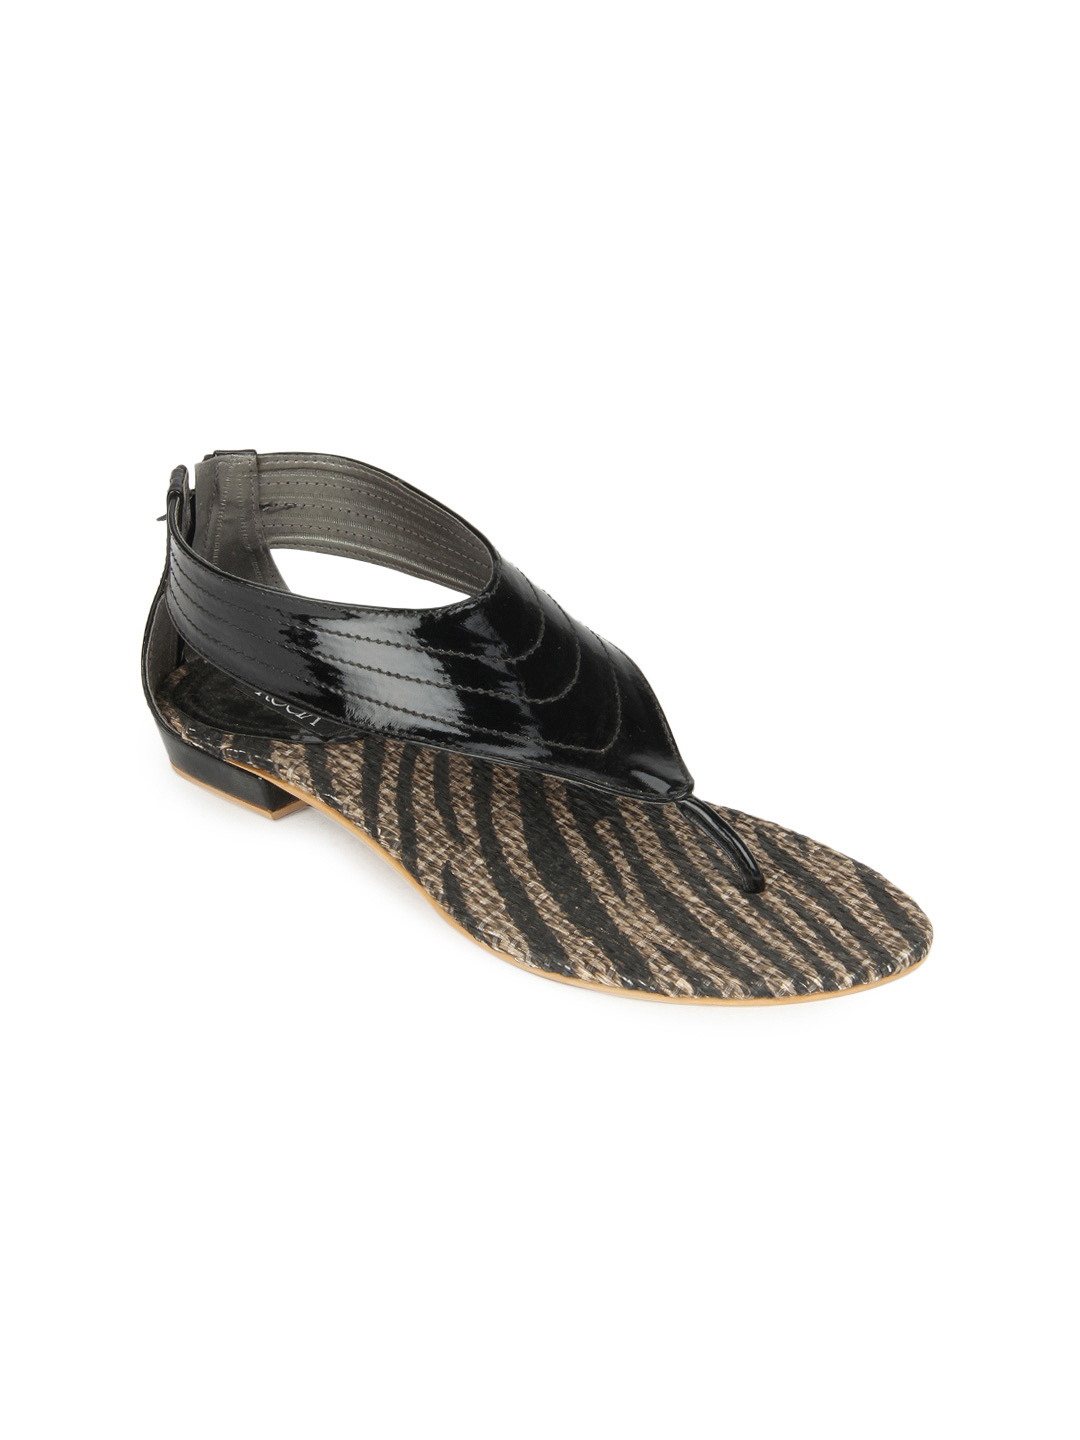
Rocia Women Black Sandals
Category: Footwear / Shoes / Flats
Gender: Women
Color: Black
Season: Winter 2012
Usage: Casual